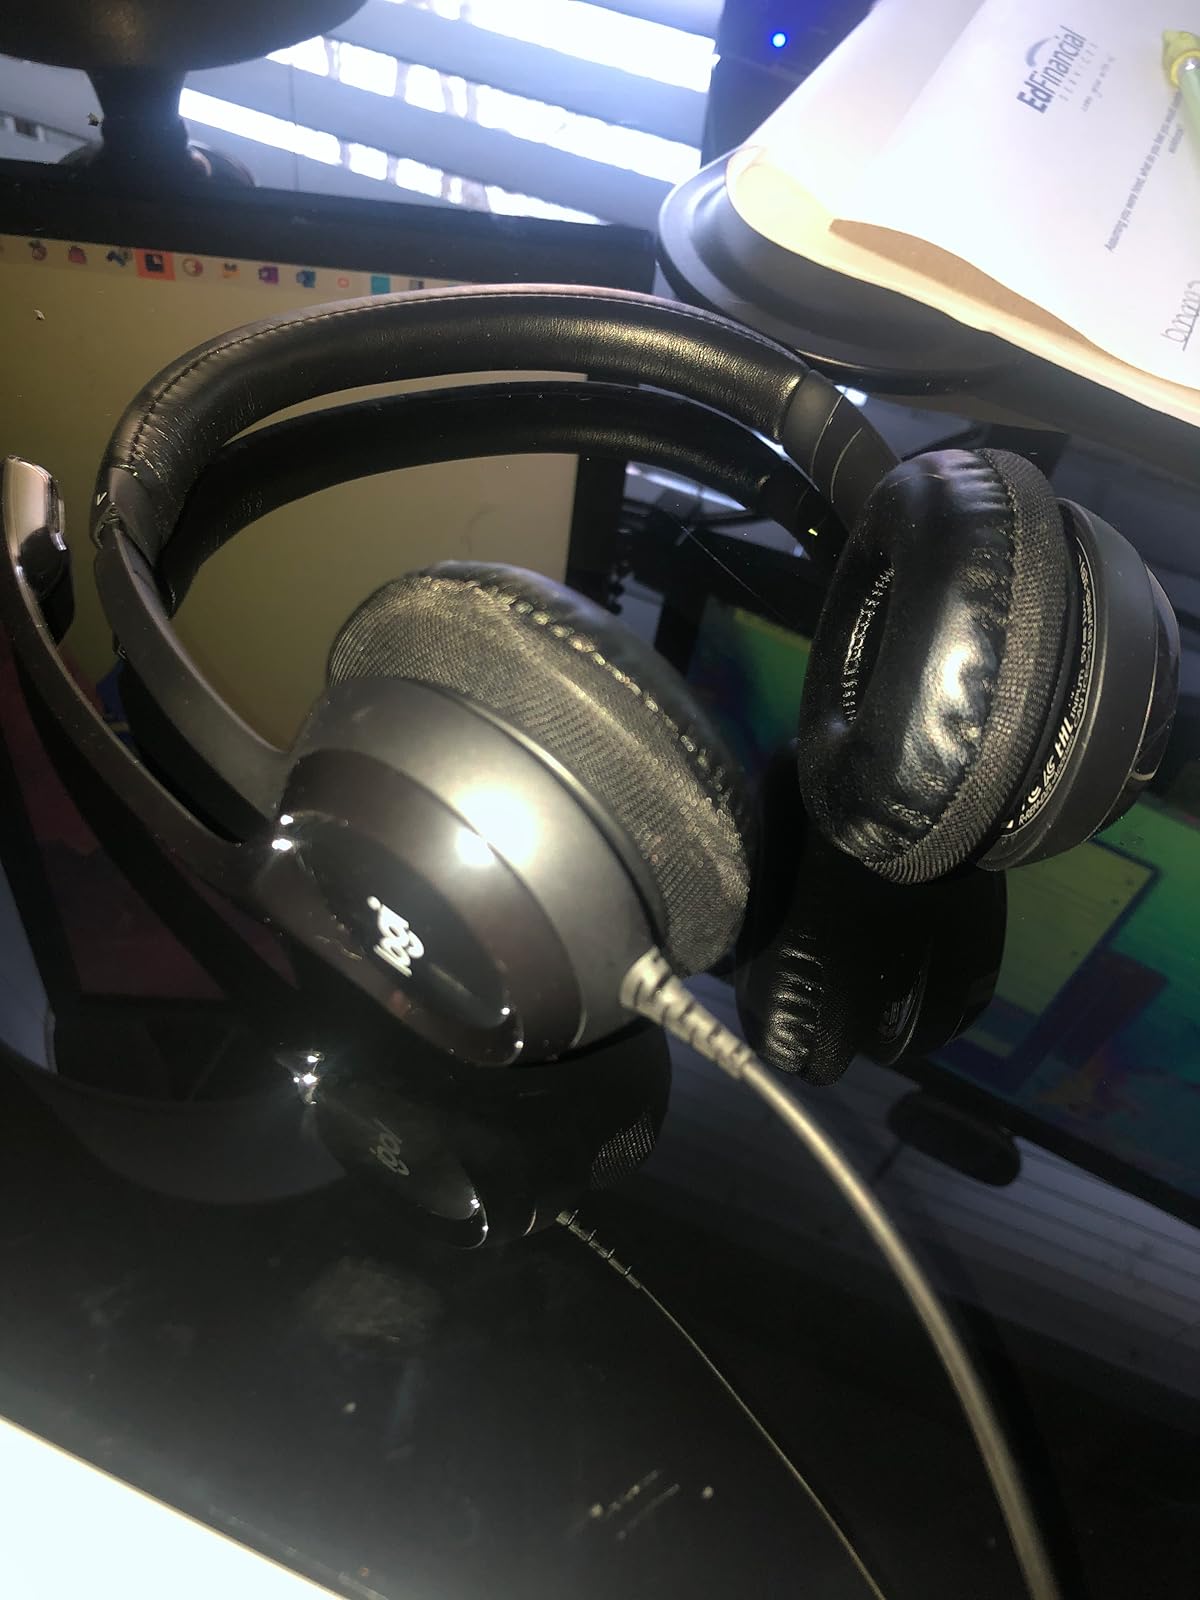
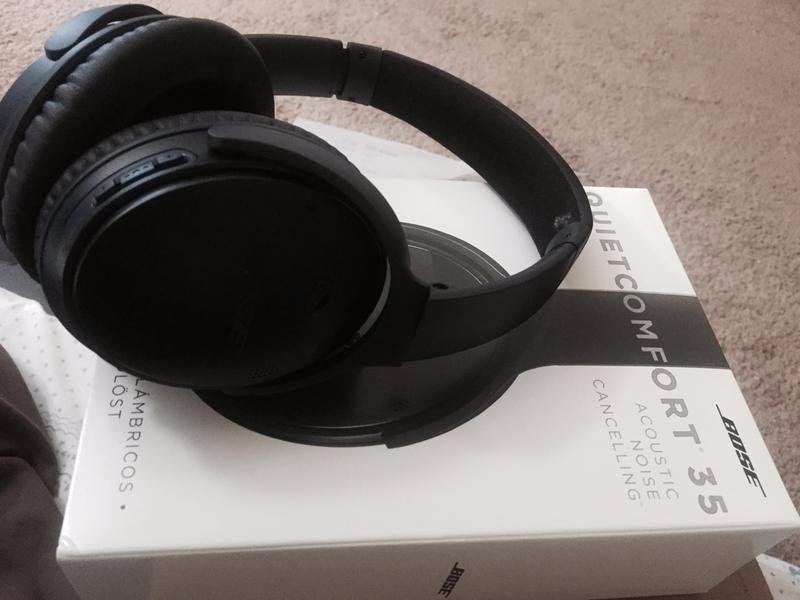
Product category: headphones
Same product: no